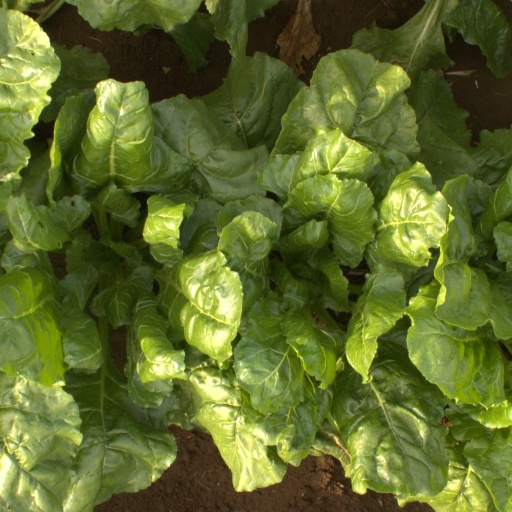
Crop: sugar beet